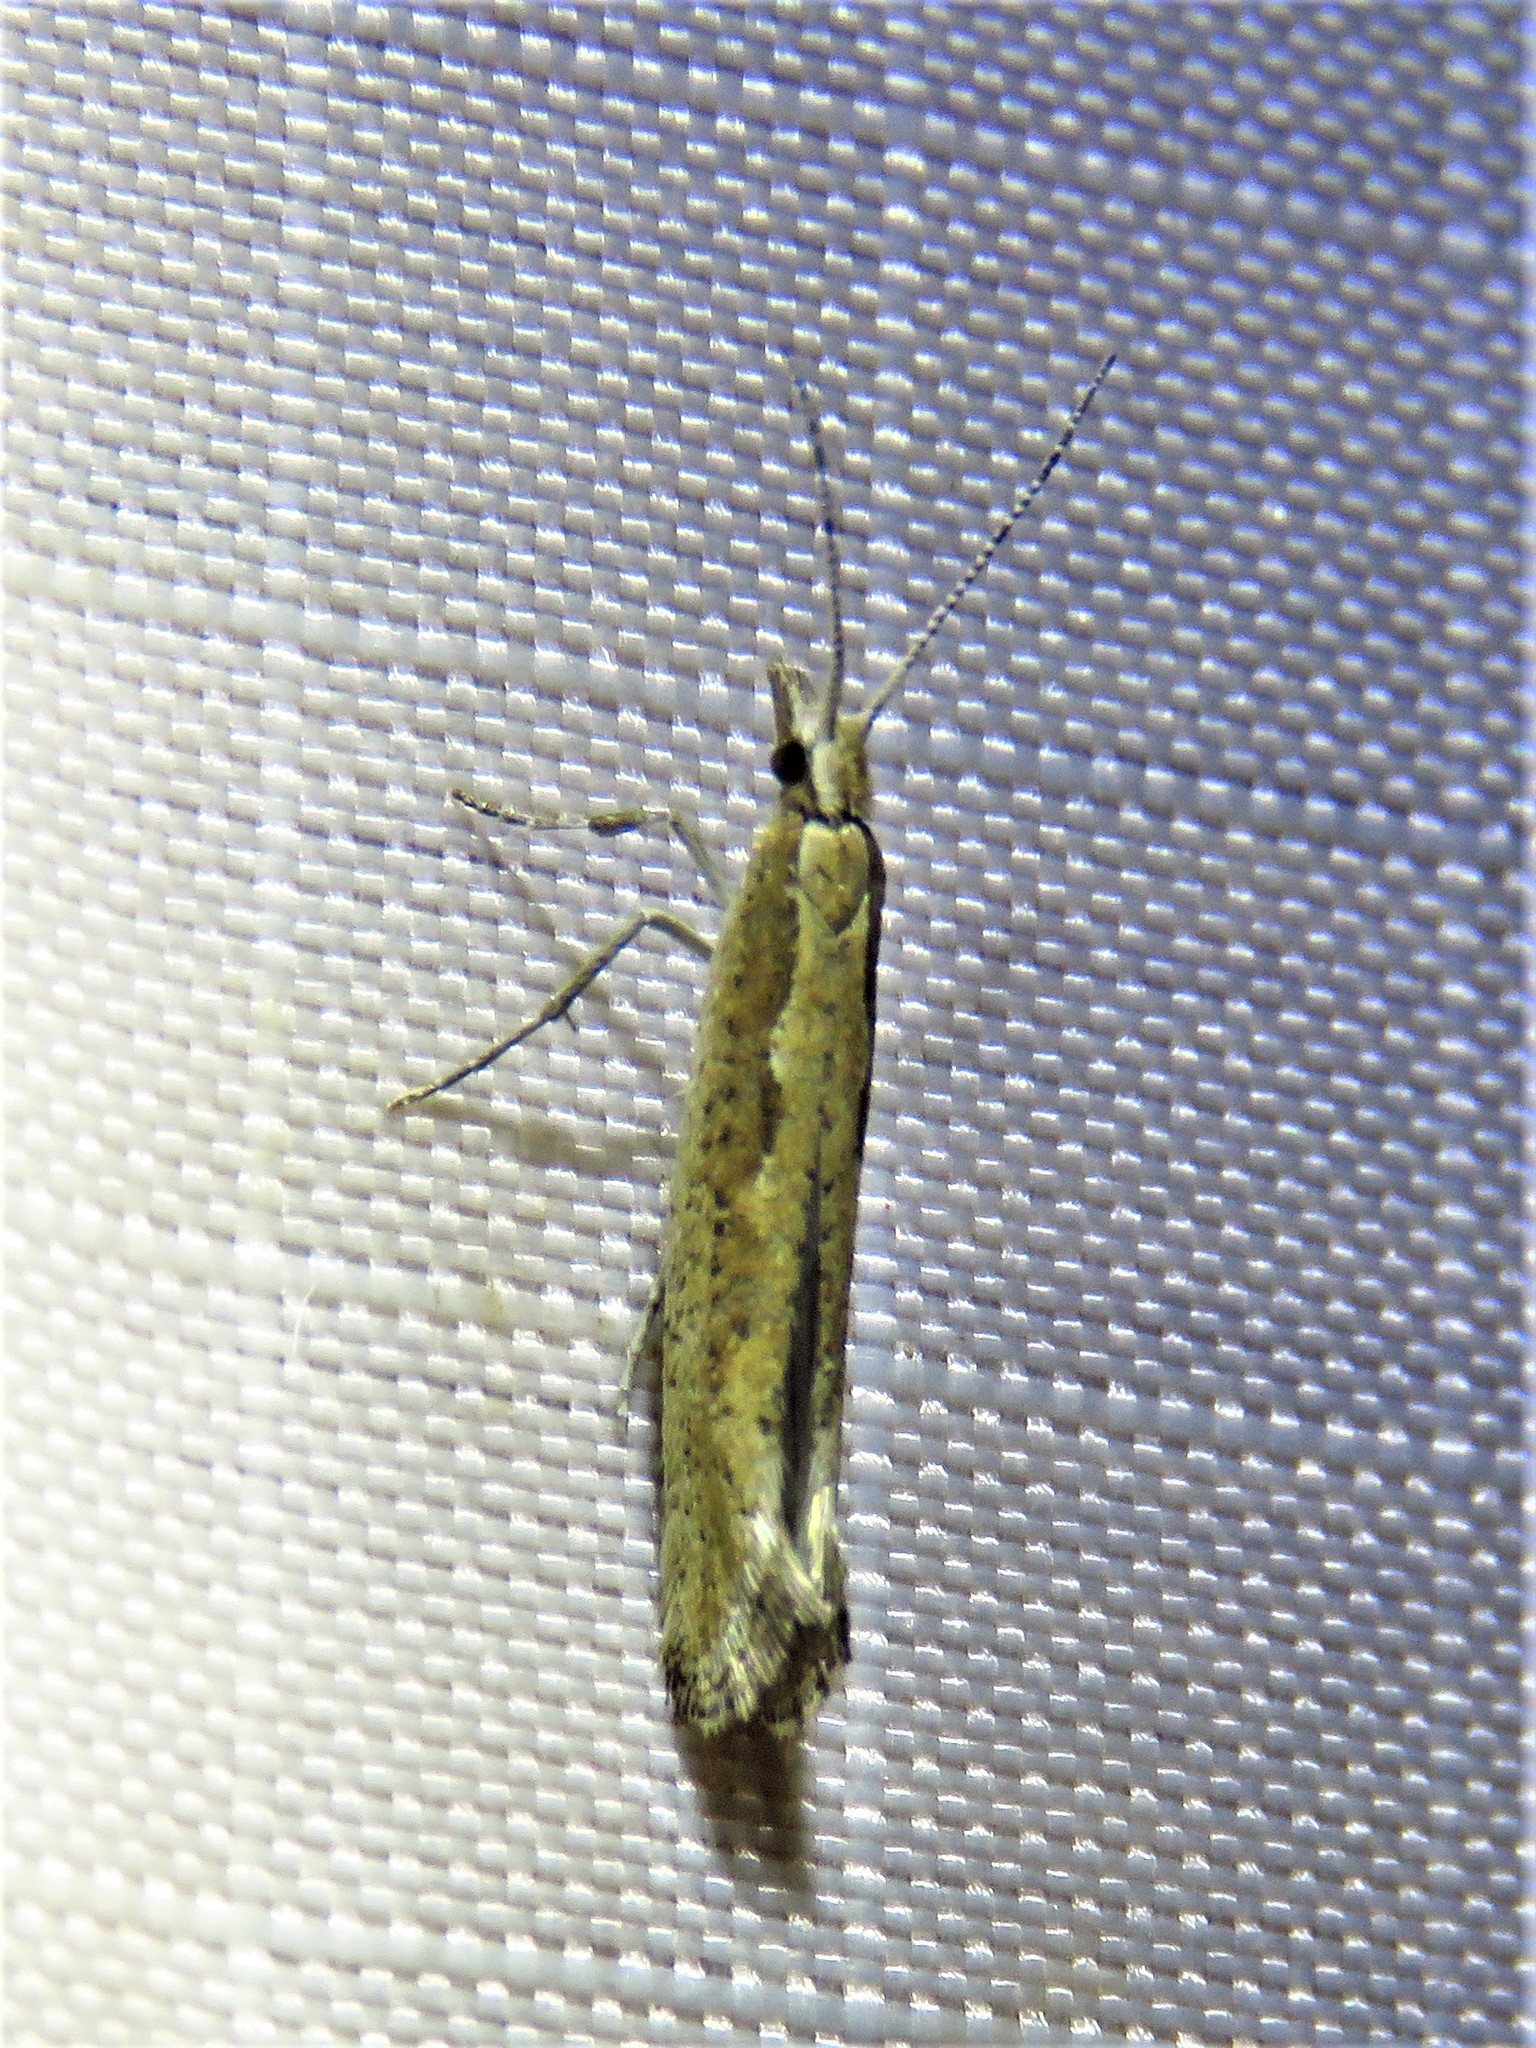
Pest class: diamondback_moth